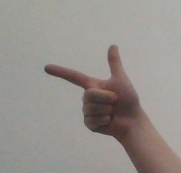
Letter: yaa